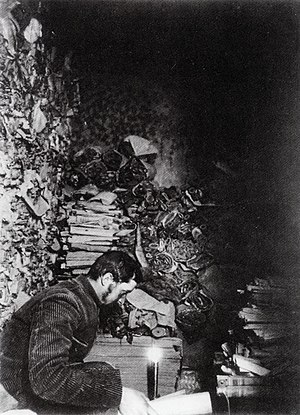
Mogaogrotterne / Dokumenterne
Paul Pelliot gransker dokumenter i hule 17
Mogaogrotterne danner et netværk med 492 templer nær Dunhuang i provinsen Gansu i den nordvestlige del af Folkerepublikken Kina. De kaldes også Dunhuanggrotterne.